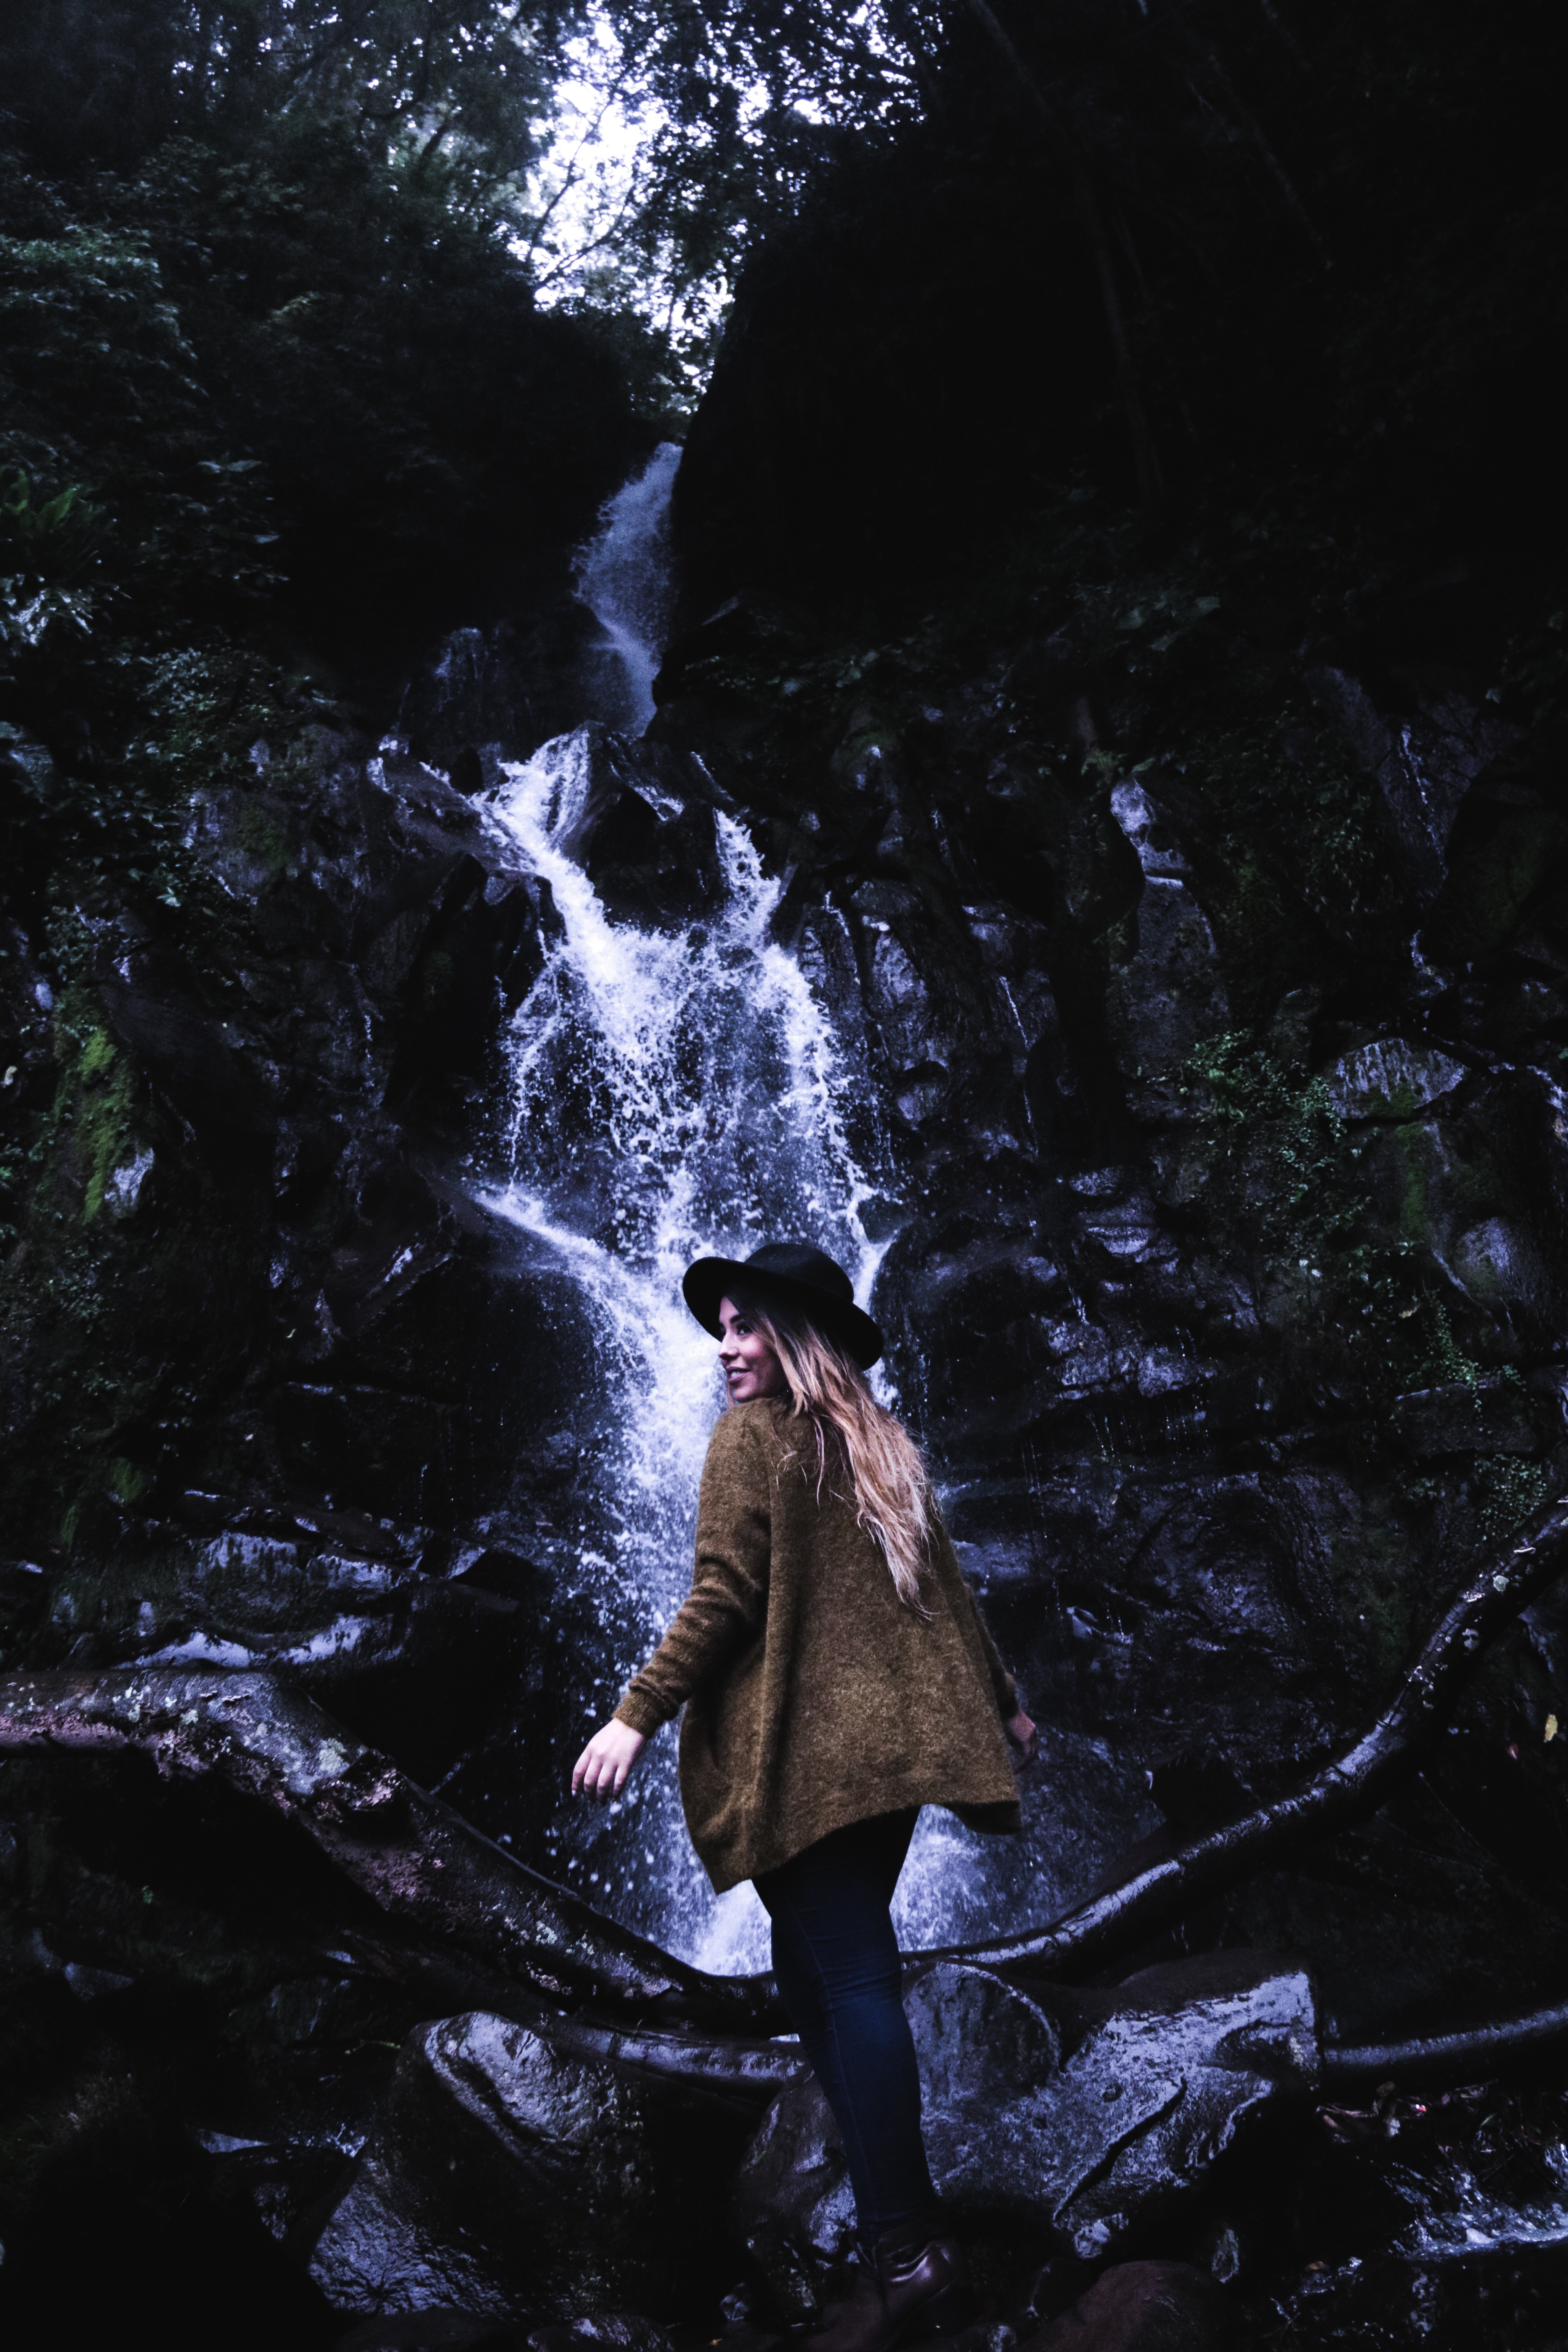
water, nature, rock, night, ice, cave, reflection, darkness, water feature